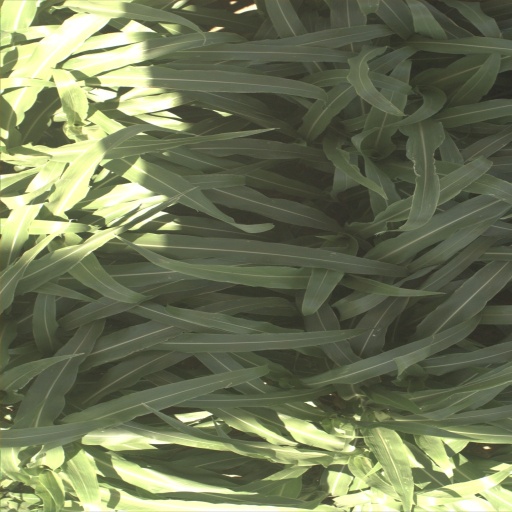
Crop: sorghum